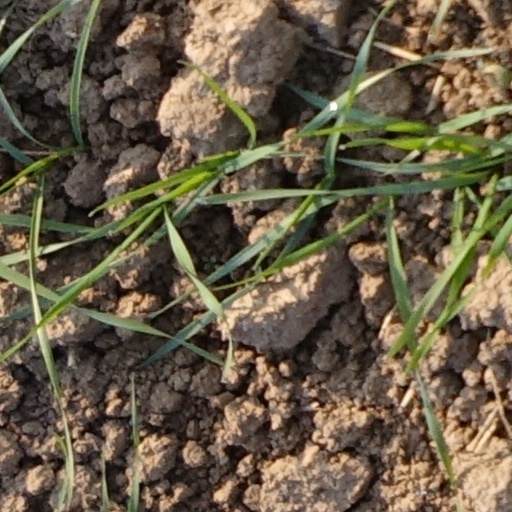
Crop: wheat